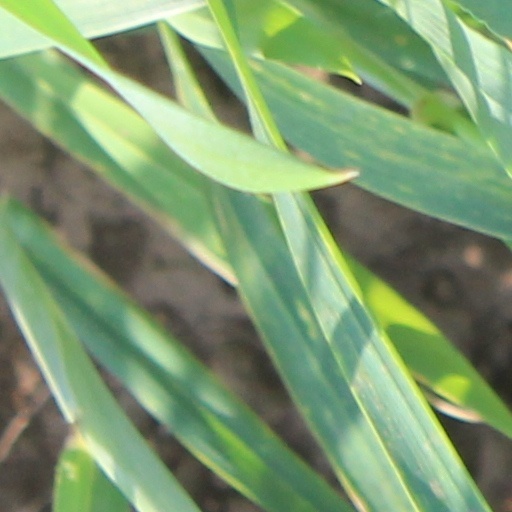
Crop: wheat